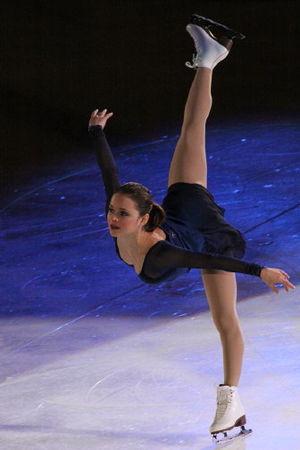
Sasha Cohen, née le 26 octobre 1984 à Westwood en Californie, est une patineuse artistique américaine.